Kennicott Grove

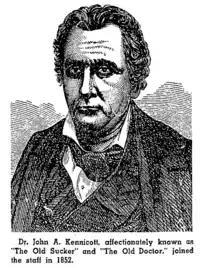
John A. Kennicott in the "Prairie Farmer" newspaper

Kennicott was the only physician in a wide circuit, at least in radius from The Grove. In the early 1840s, with his son Charles, Kennicott planted the first commercial nursery in the area. Botany increasingly became an interest for Kennicott, and he planted every kind of shrub that he could find during his travels. After co-founding the Illinois State Agricultural Society, Kennicott began to provide nurserymen with free scions from varieties grown at The Grove. Kennicott died at his home on June 4, 1863.